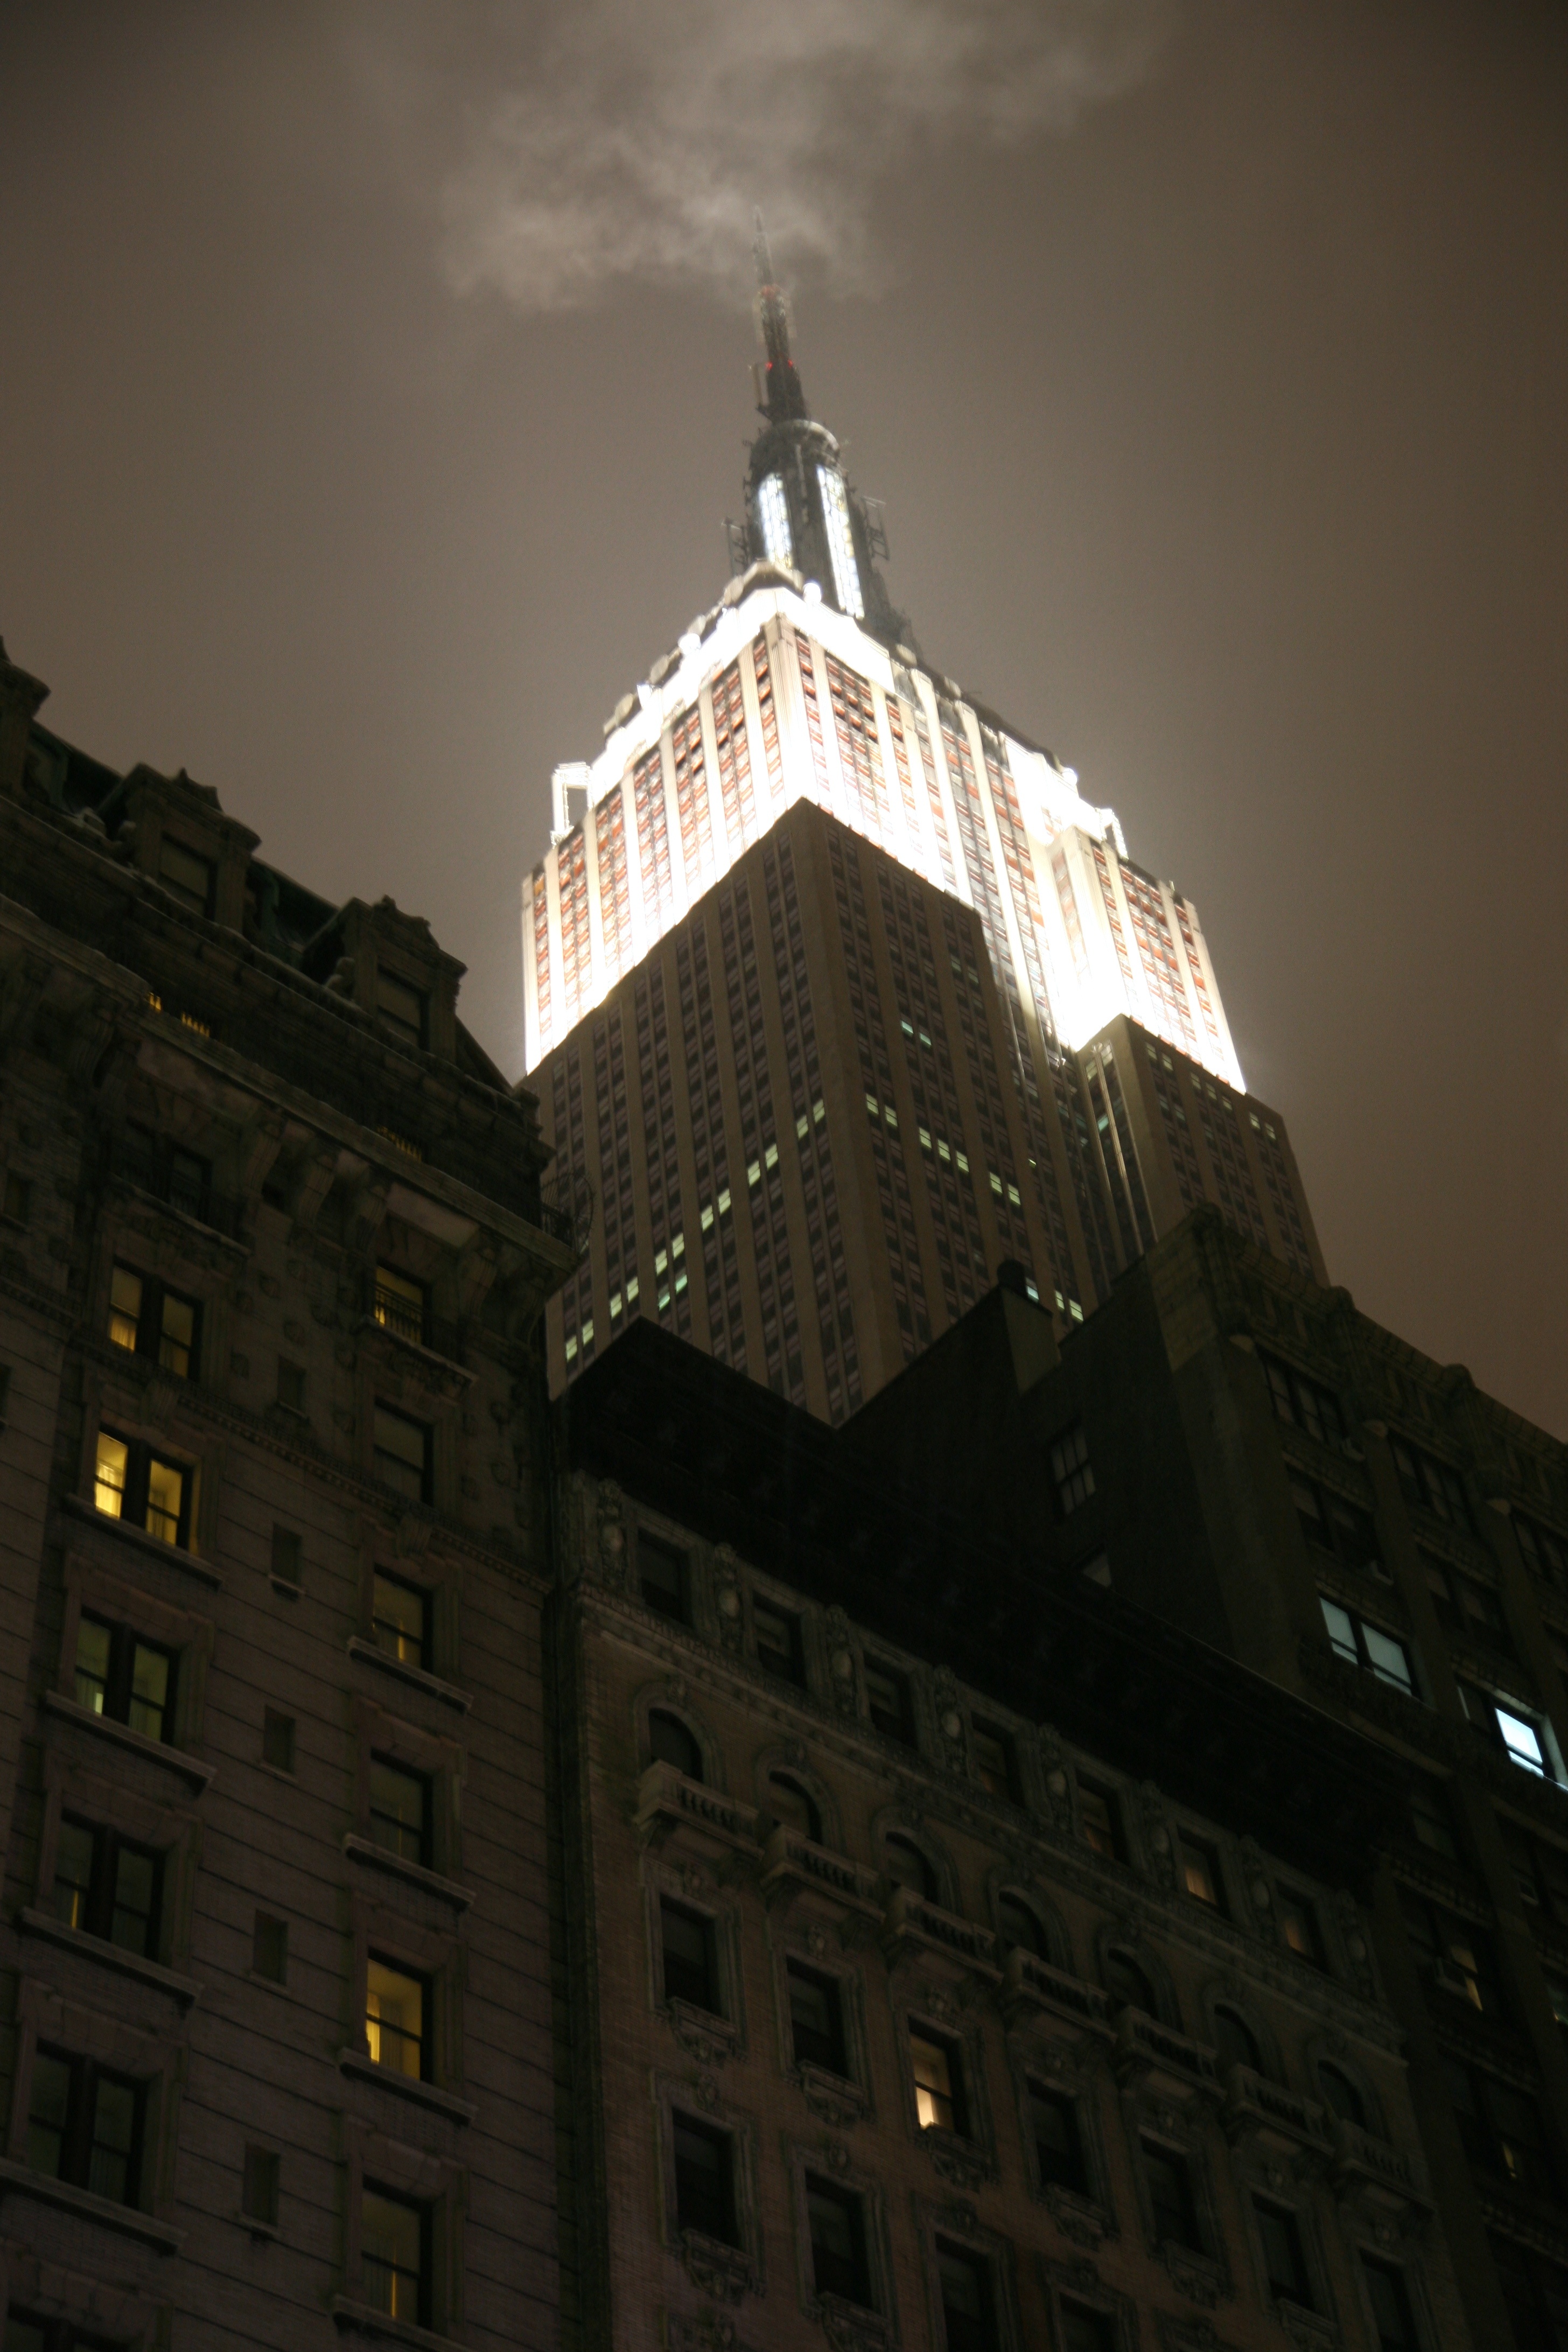
light, architecture, night, city, skyscraper, manhattan, cityscape, downtown, evening, reflection, tower, nyc, landmark, facade, darkness, lighting, tower block, newyork, empirestatebuilding, newyorkcity, ny, shape, metropolis, empirestate, skycraper, urban area, human settlement, metropolitan area